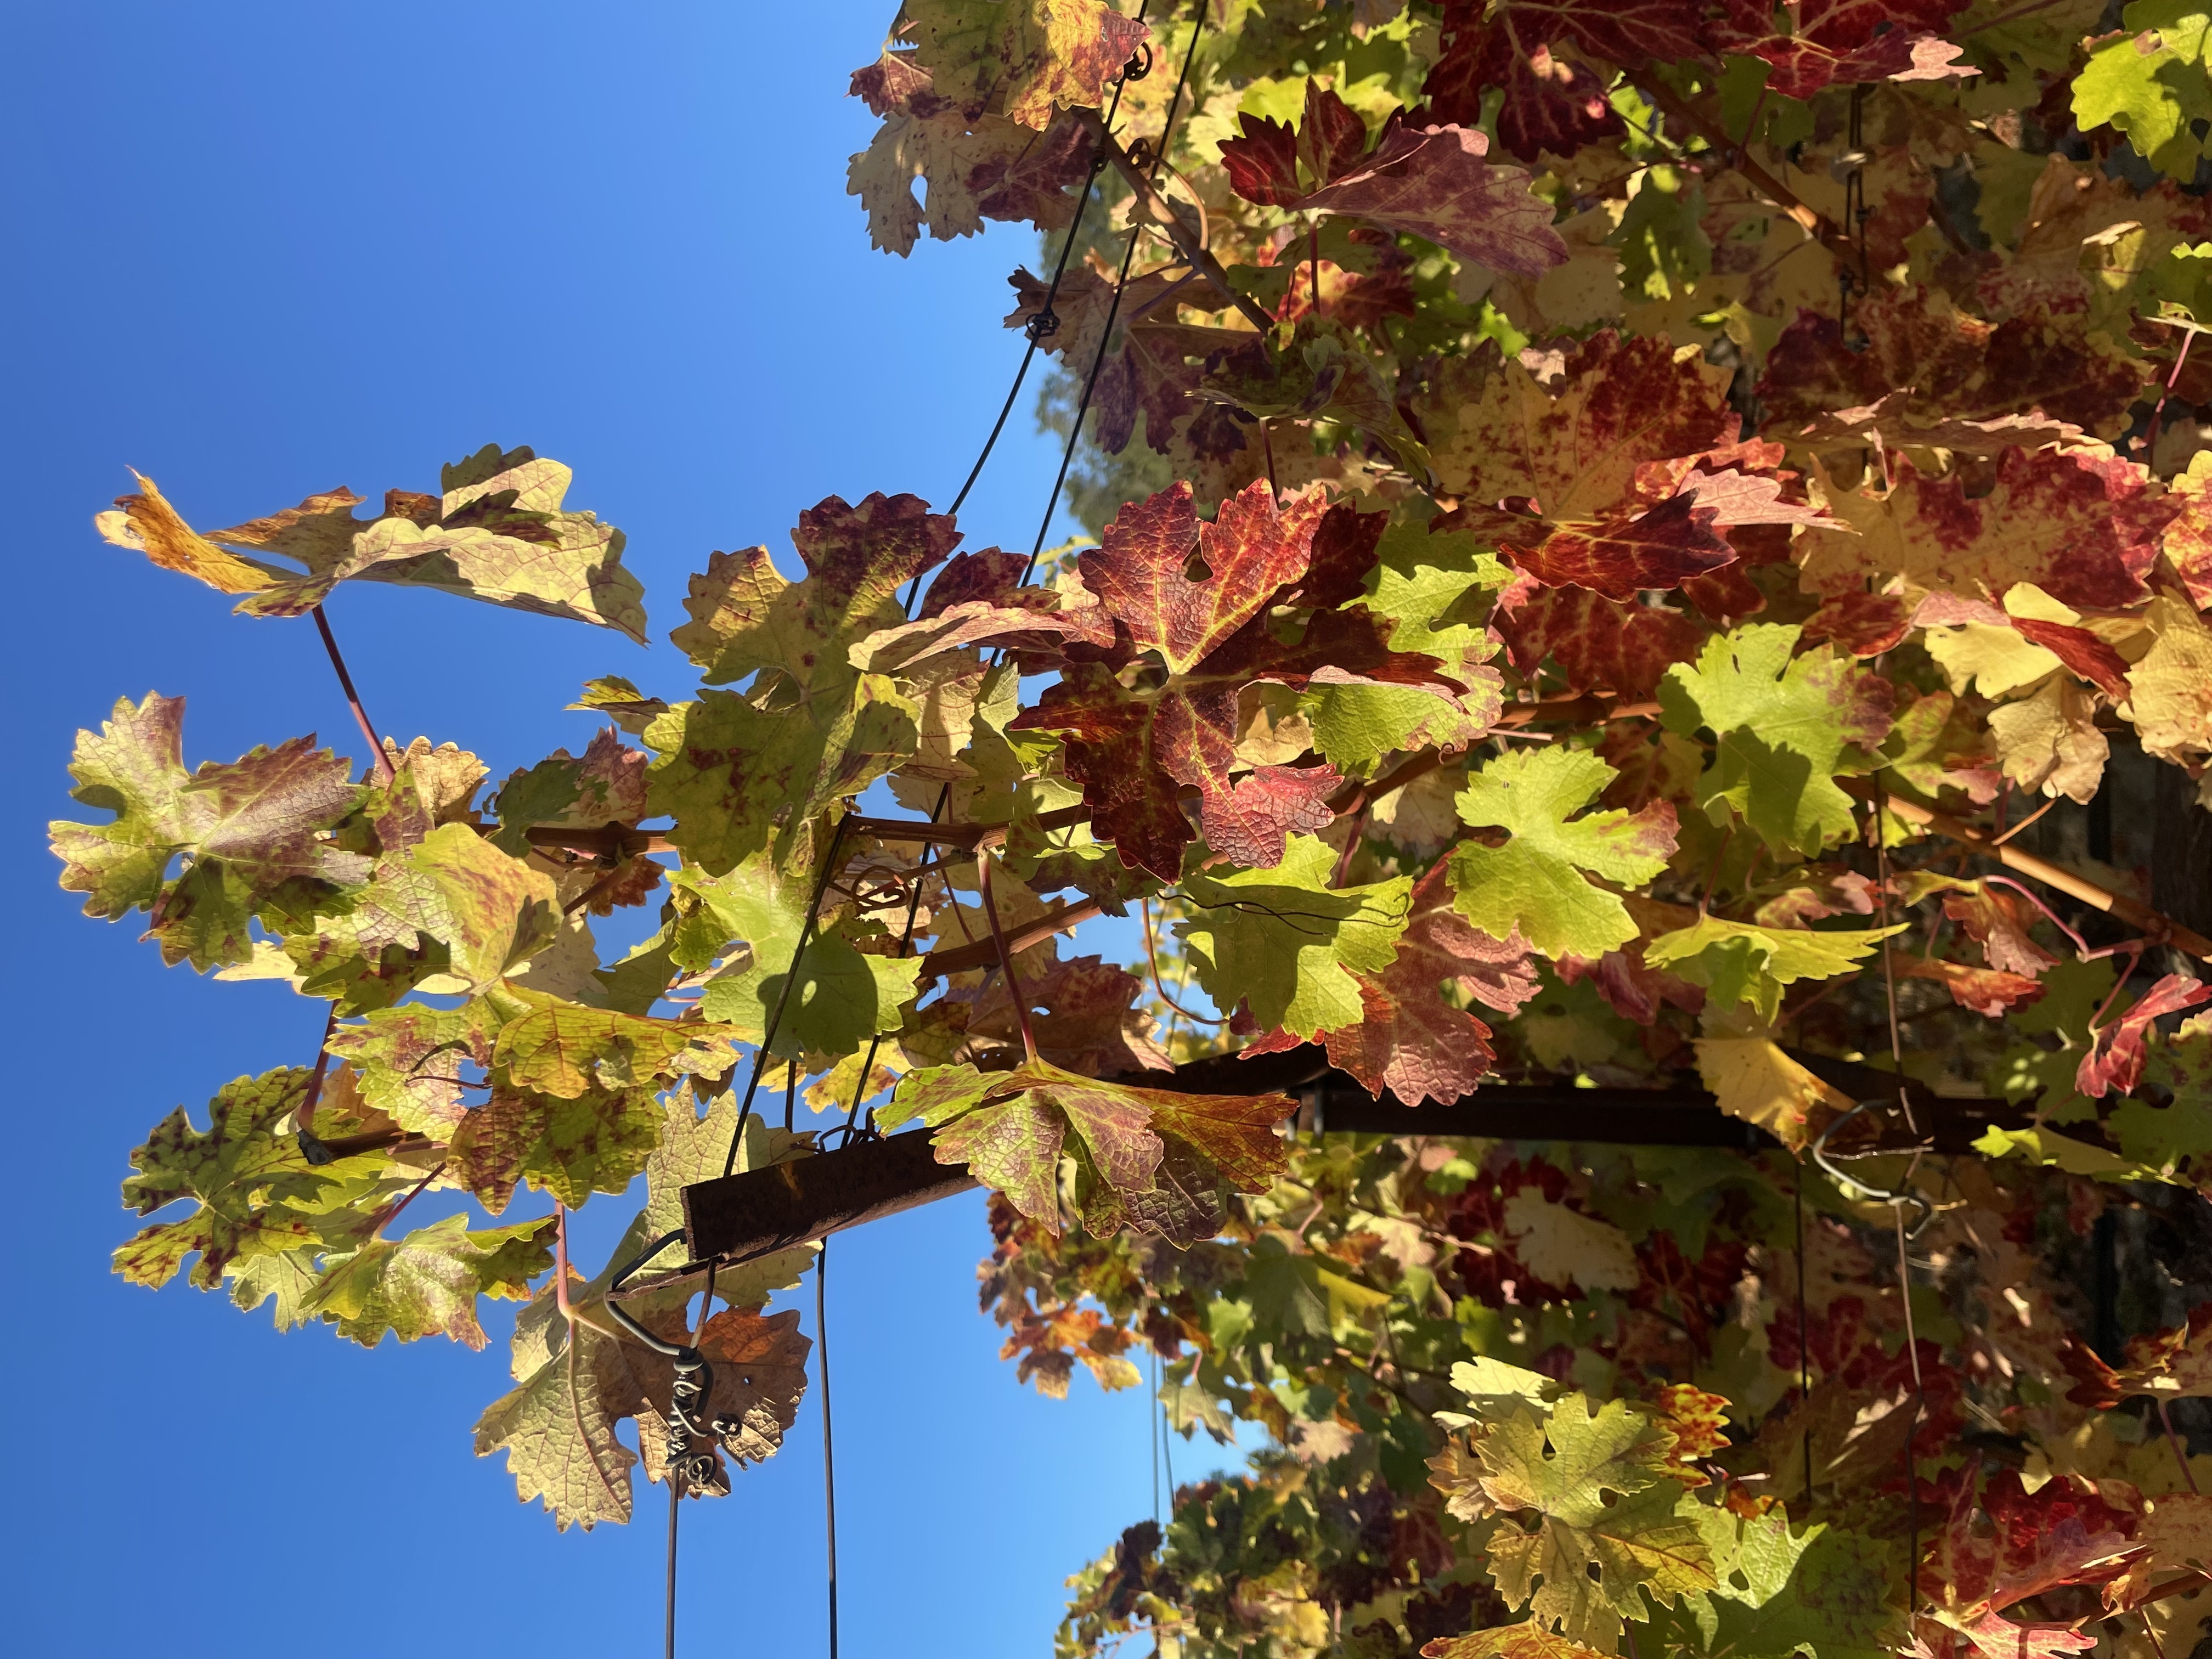
Label: Leafroll 3